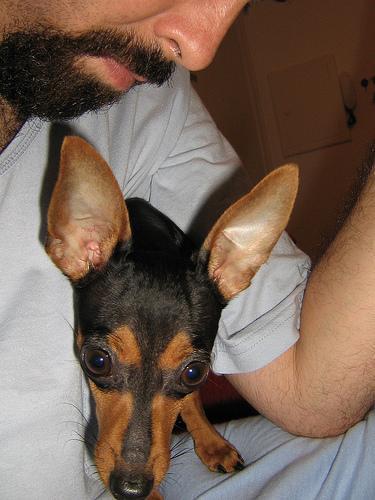
miniature_pinscher